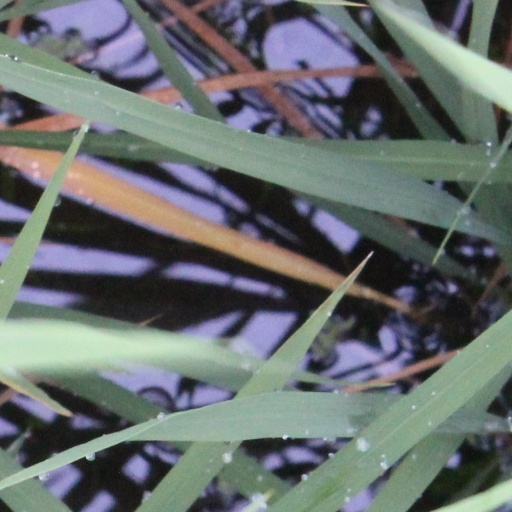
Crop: rice